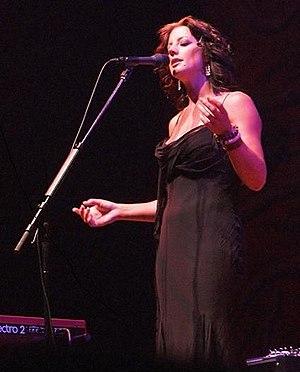
Sarah Ann McLachlan est une chanteuse et musicienne canadienne. Elle est la fondatrice du festival de musique Lilith Fair dont les artistes sont toutes des femmes.